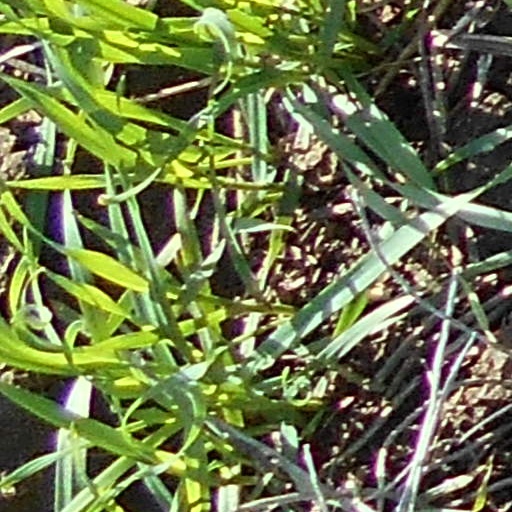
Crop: wheat